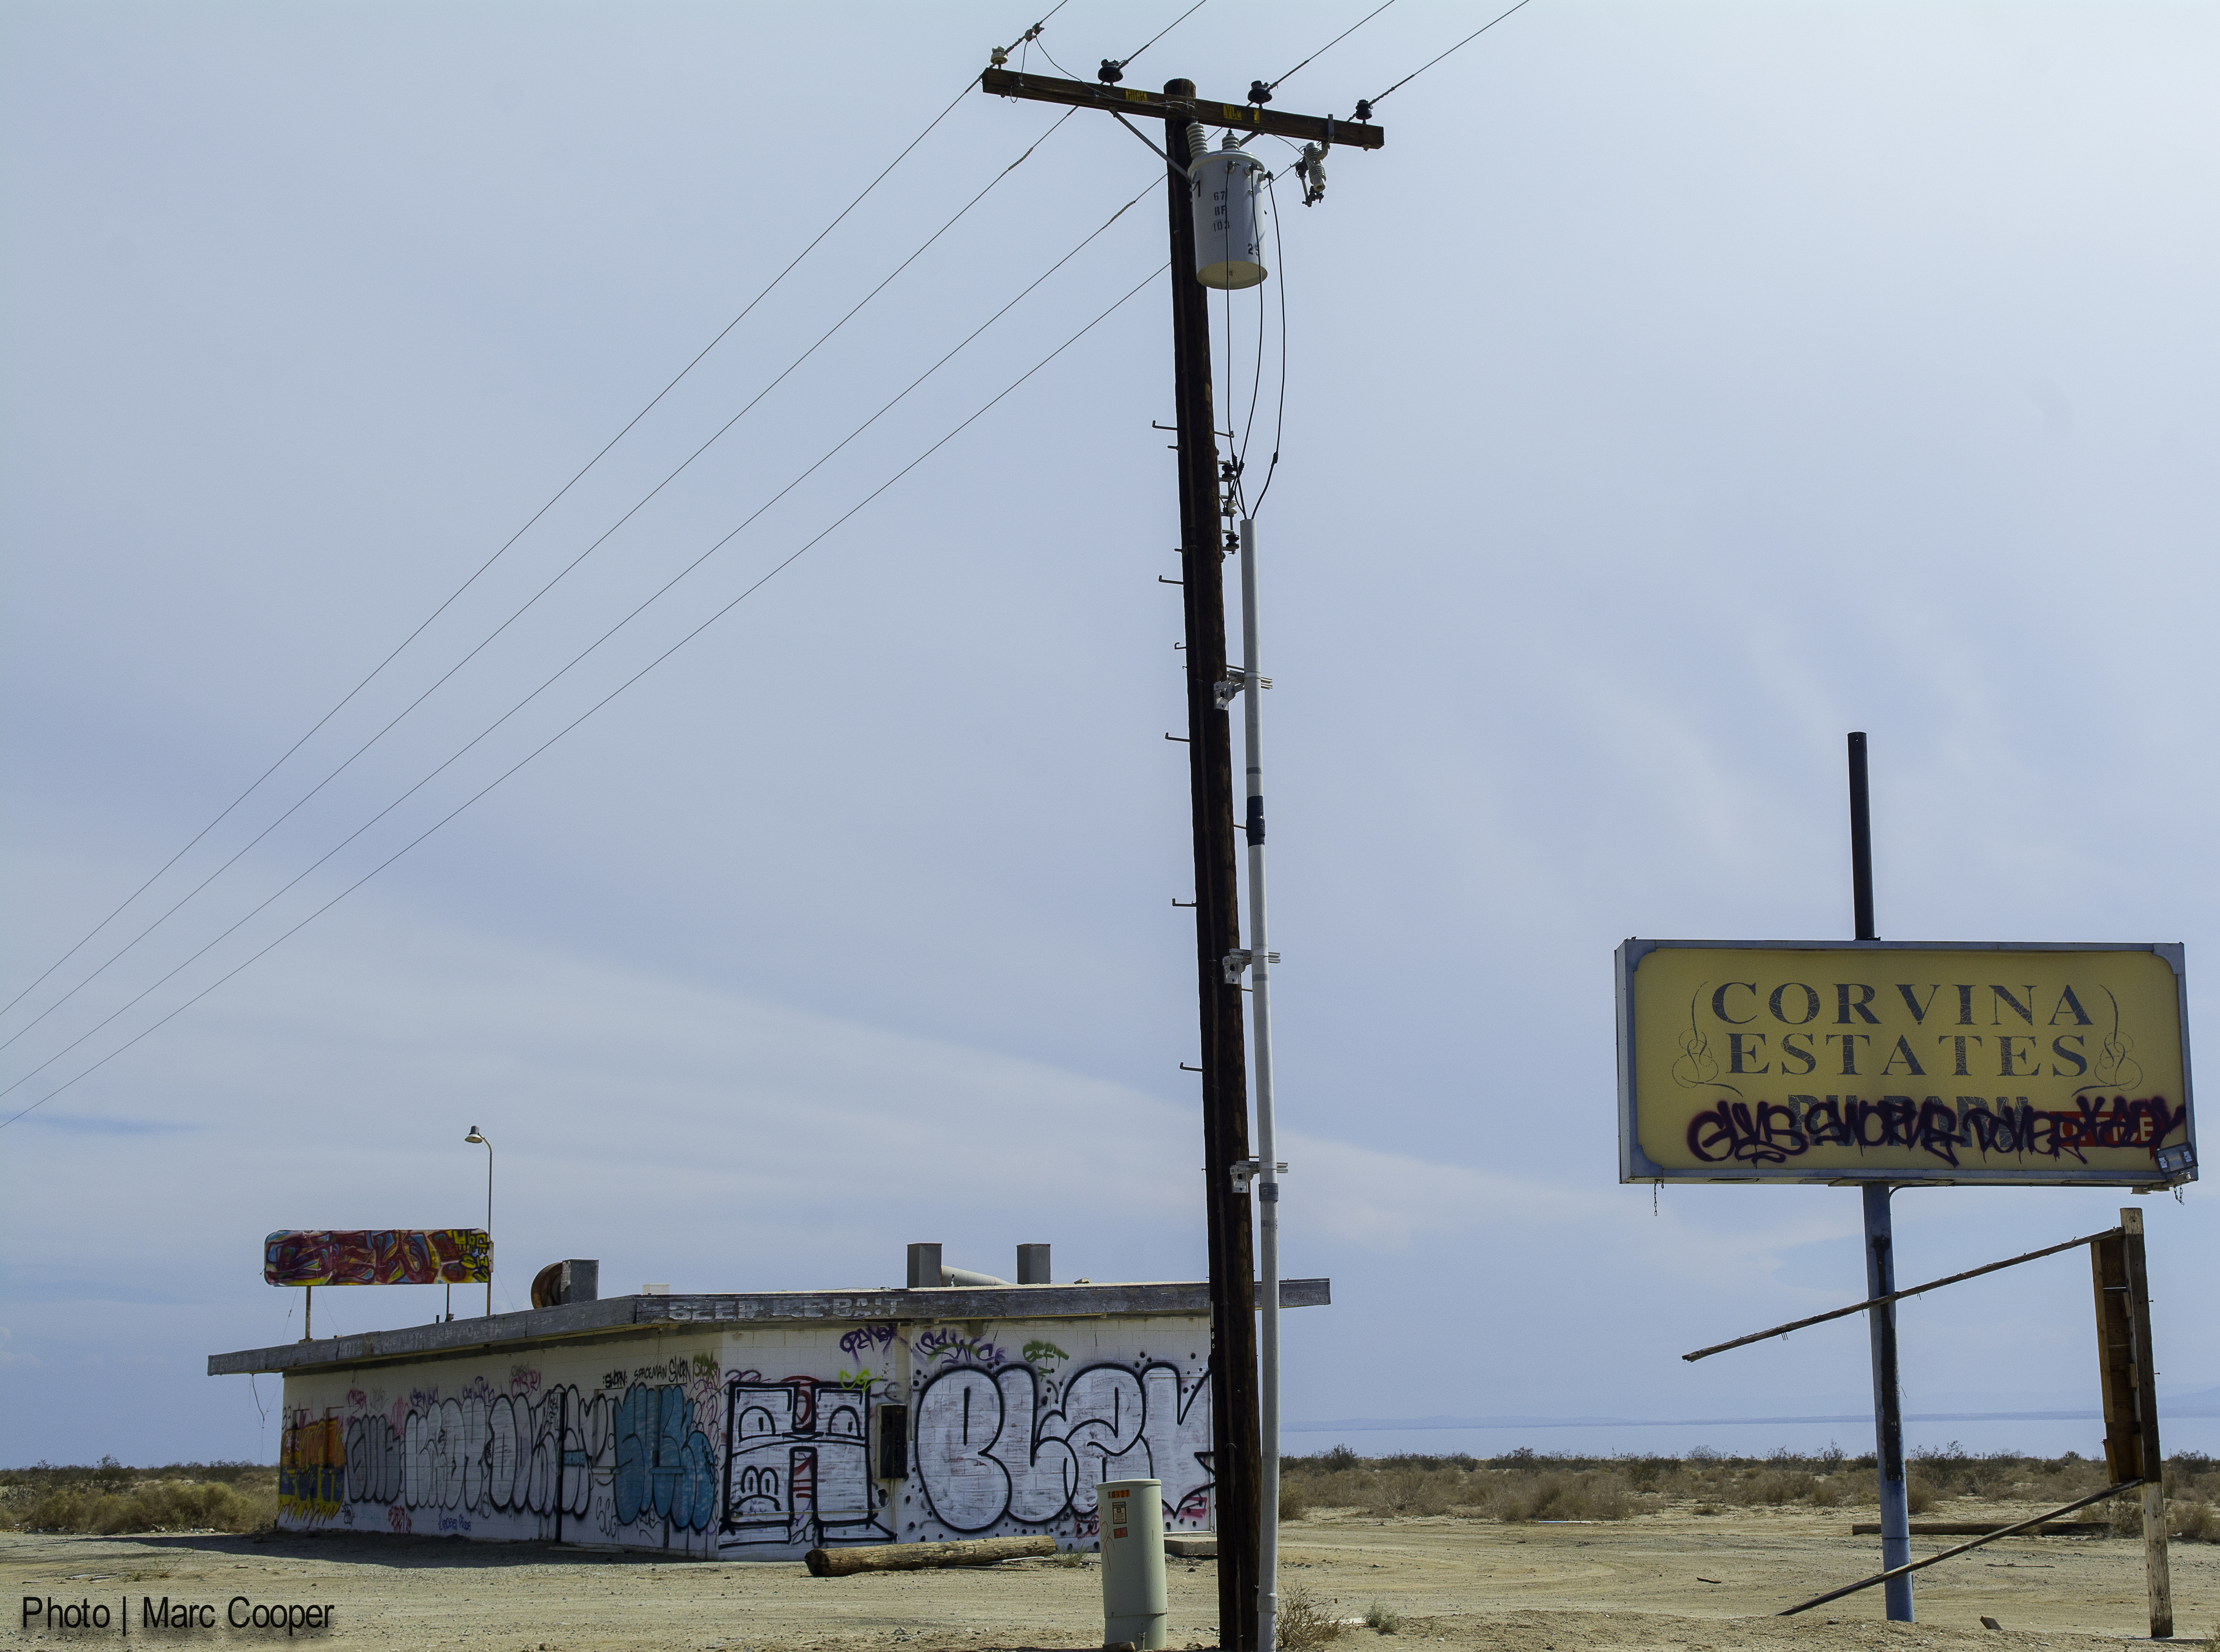
wind, walkway, sign, tower, mast, street light, electricity, lighting, light fixture, saltonsea, bombaybeach, overhead power line